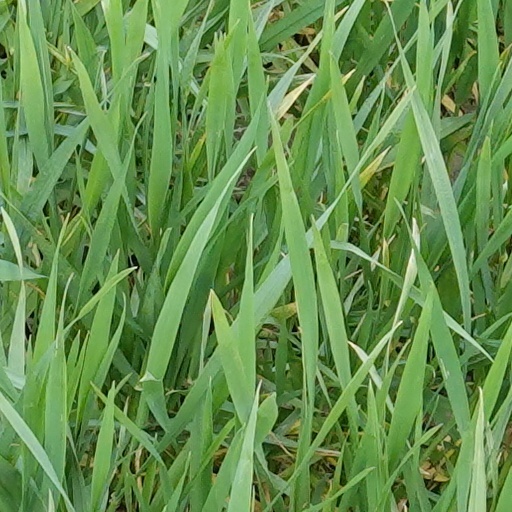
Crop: wheat